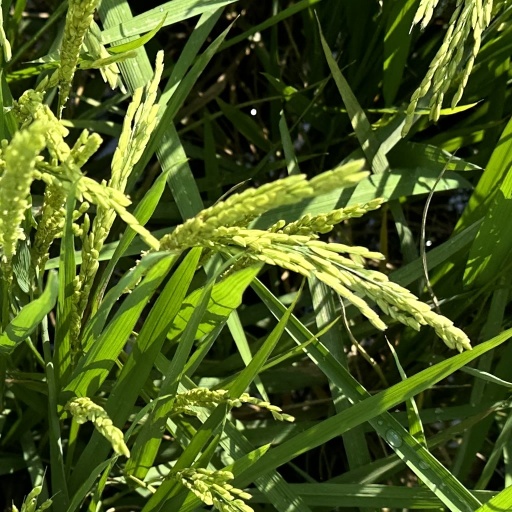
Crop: rice